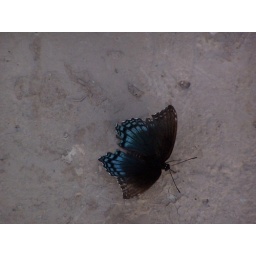
Black and blue butterfly taken in August in Mid-Missouri.